Clayton Bay

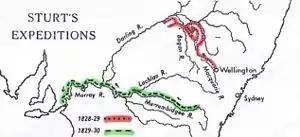
Early expeditions of Sturt

Archaeology, particularly in excavations conducted at , (which affords an outstanding sites for investigating "pre–European contact Aboriginal burial populations in Australia,") have revealed that the traditional lands of the Ngarrindjeri have been inhabited since the Holocene period, beginning around 8,000 B.C. down to around 1840 CE.